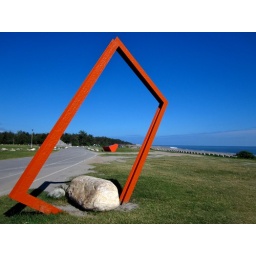
the landmark here. red frame against the blue sky